Eliza R. Sunderland

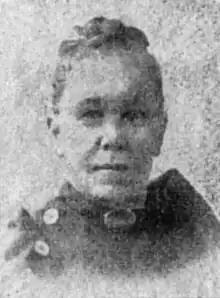
undated photo in obituary

After graduation, Sunderland became a teacher in the high school in Aurora, Illinois, where quickly, she made principal, holding that position during the period of 1866–71. In 1871, in Milwaukee, Wisconsin, she married Rev. Jabez T. Sunderland, a clergyman, first in the Baptist faith, and then Unitarian. They were the parents of two daughters, including Florence; and a son, Edson. From 1872 to 1875, Sunderland's home was in Northfield, Massachusetts, then three years in Chicago, Illinois, and in 1878, the family removed to Ann Arbor, Michigan. During the period of 1877–98, she worked as a teacher in the high schools of Chicago and Ann Arbor. As a high school teacher and principal, her specialties were Latin, English literature and history.